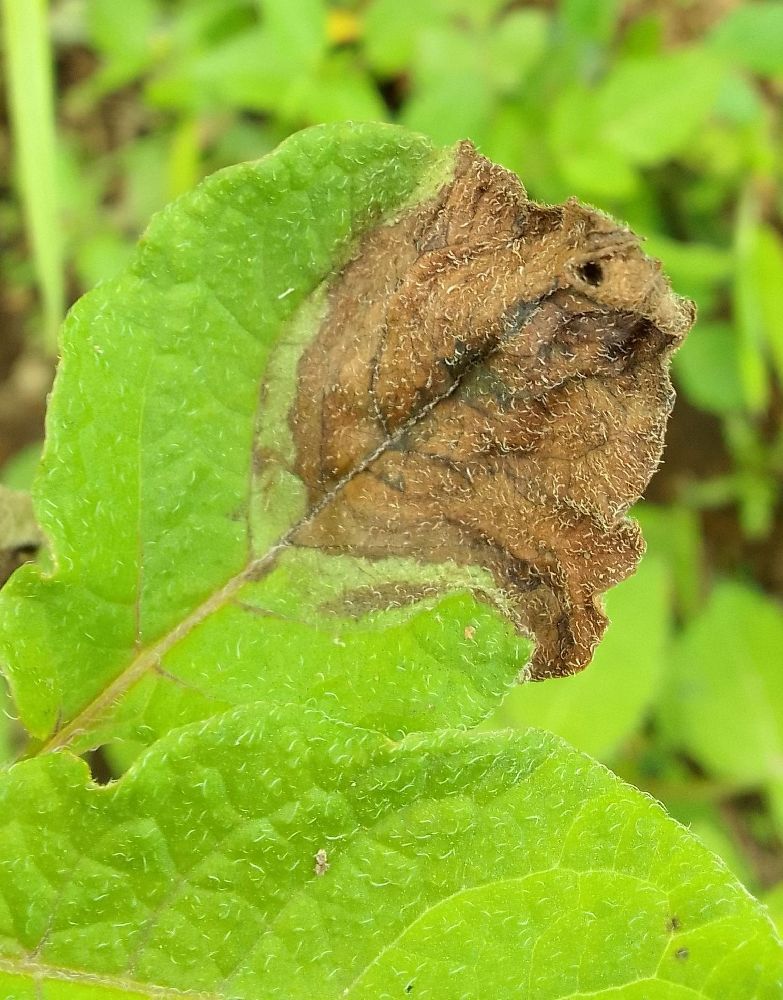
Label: Late blight